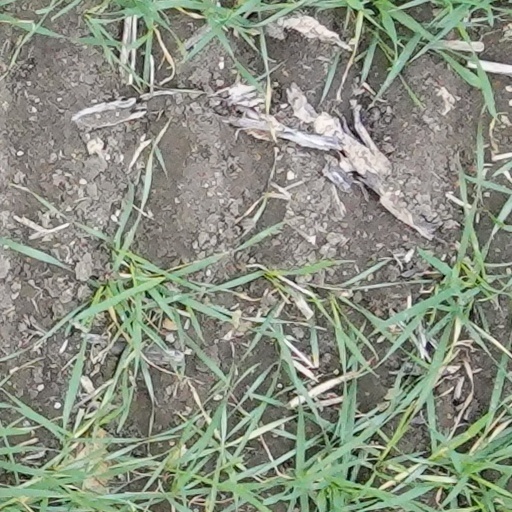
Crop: wheat